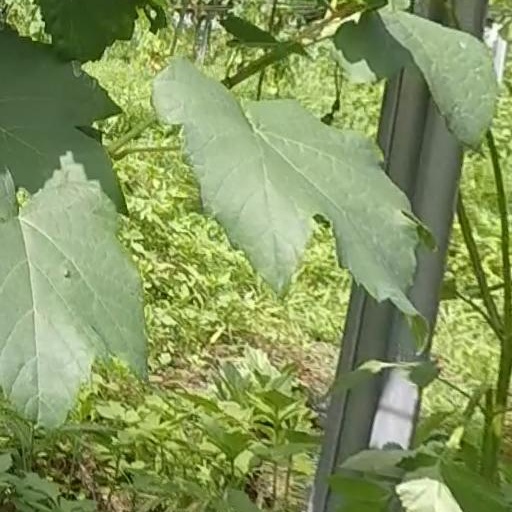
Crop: grape